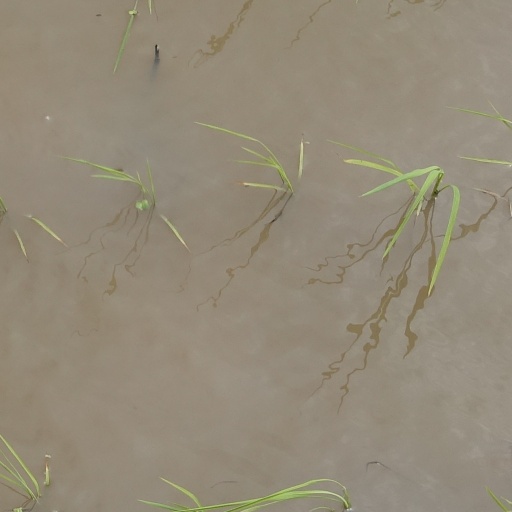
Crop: rice